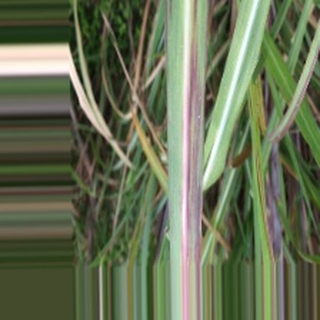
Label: sugarcane_bacterial_blight